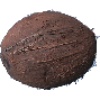
Label: Cocos 1